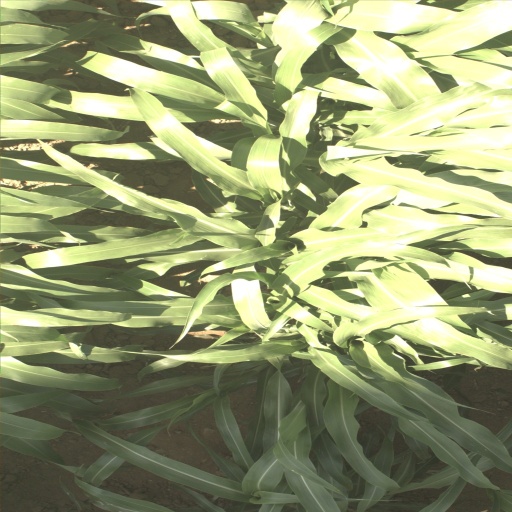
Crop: sorghum